Koyna Hydroelectric Project

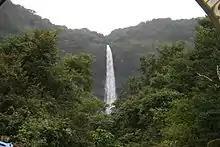
Ozarda fall

Due to the large rainfall in the hilly region surrounding the reservoir, some beautiful falls are generated in the monsoon season. The largest of them is the Ozarda falls near Navaja village 10 km from Koyna. This is also a major attraction for tourists visiting in monsoon season.